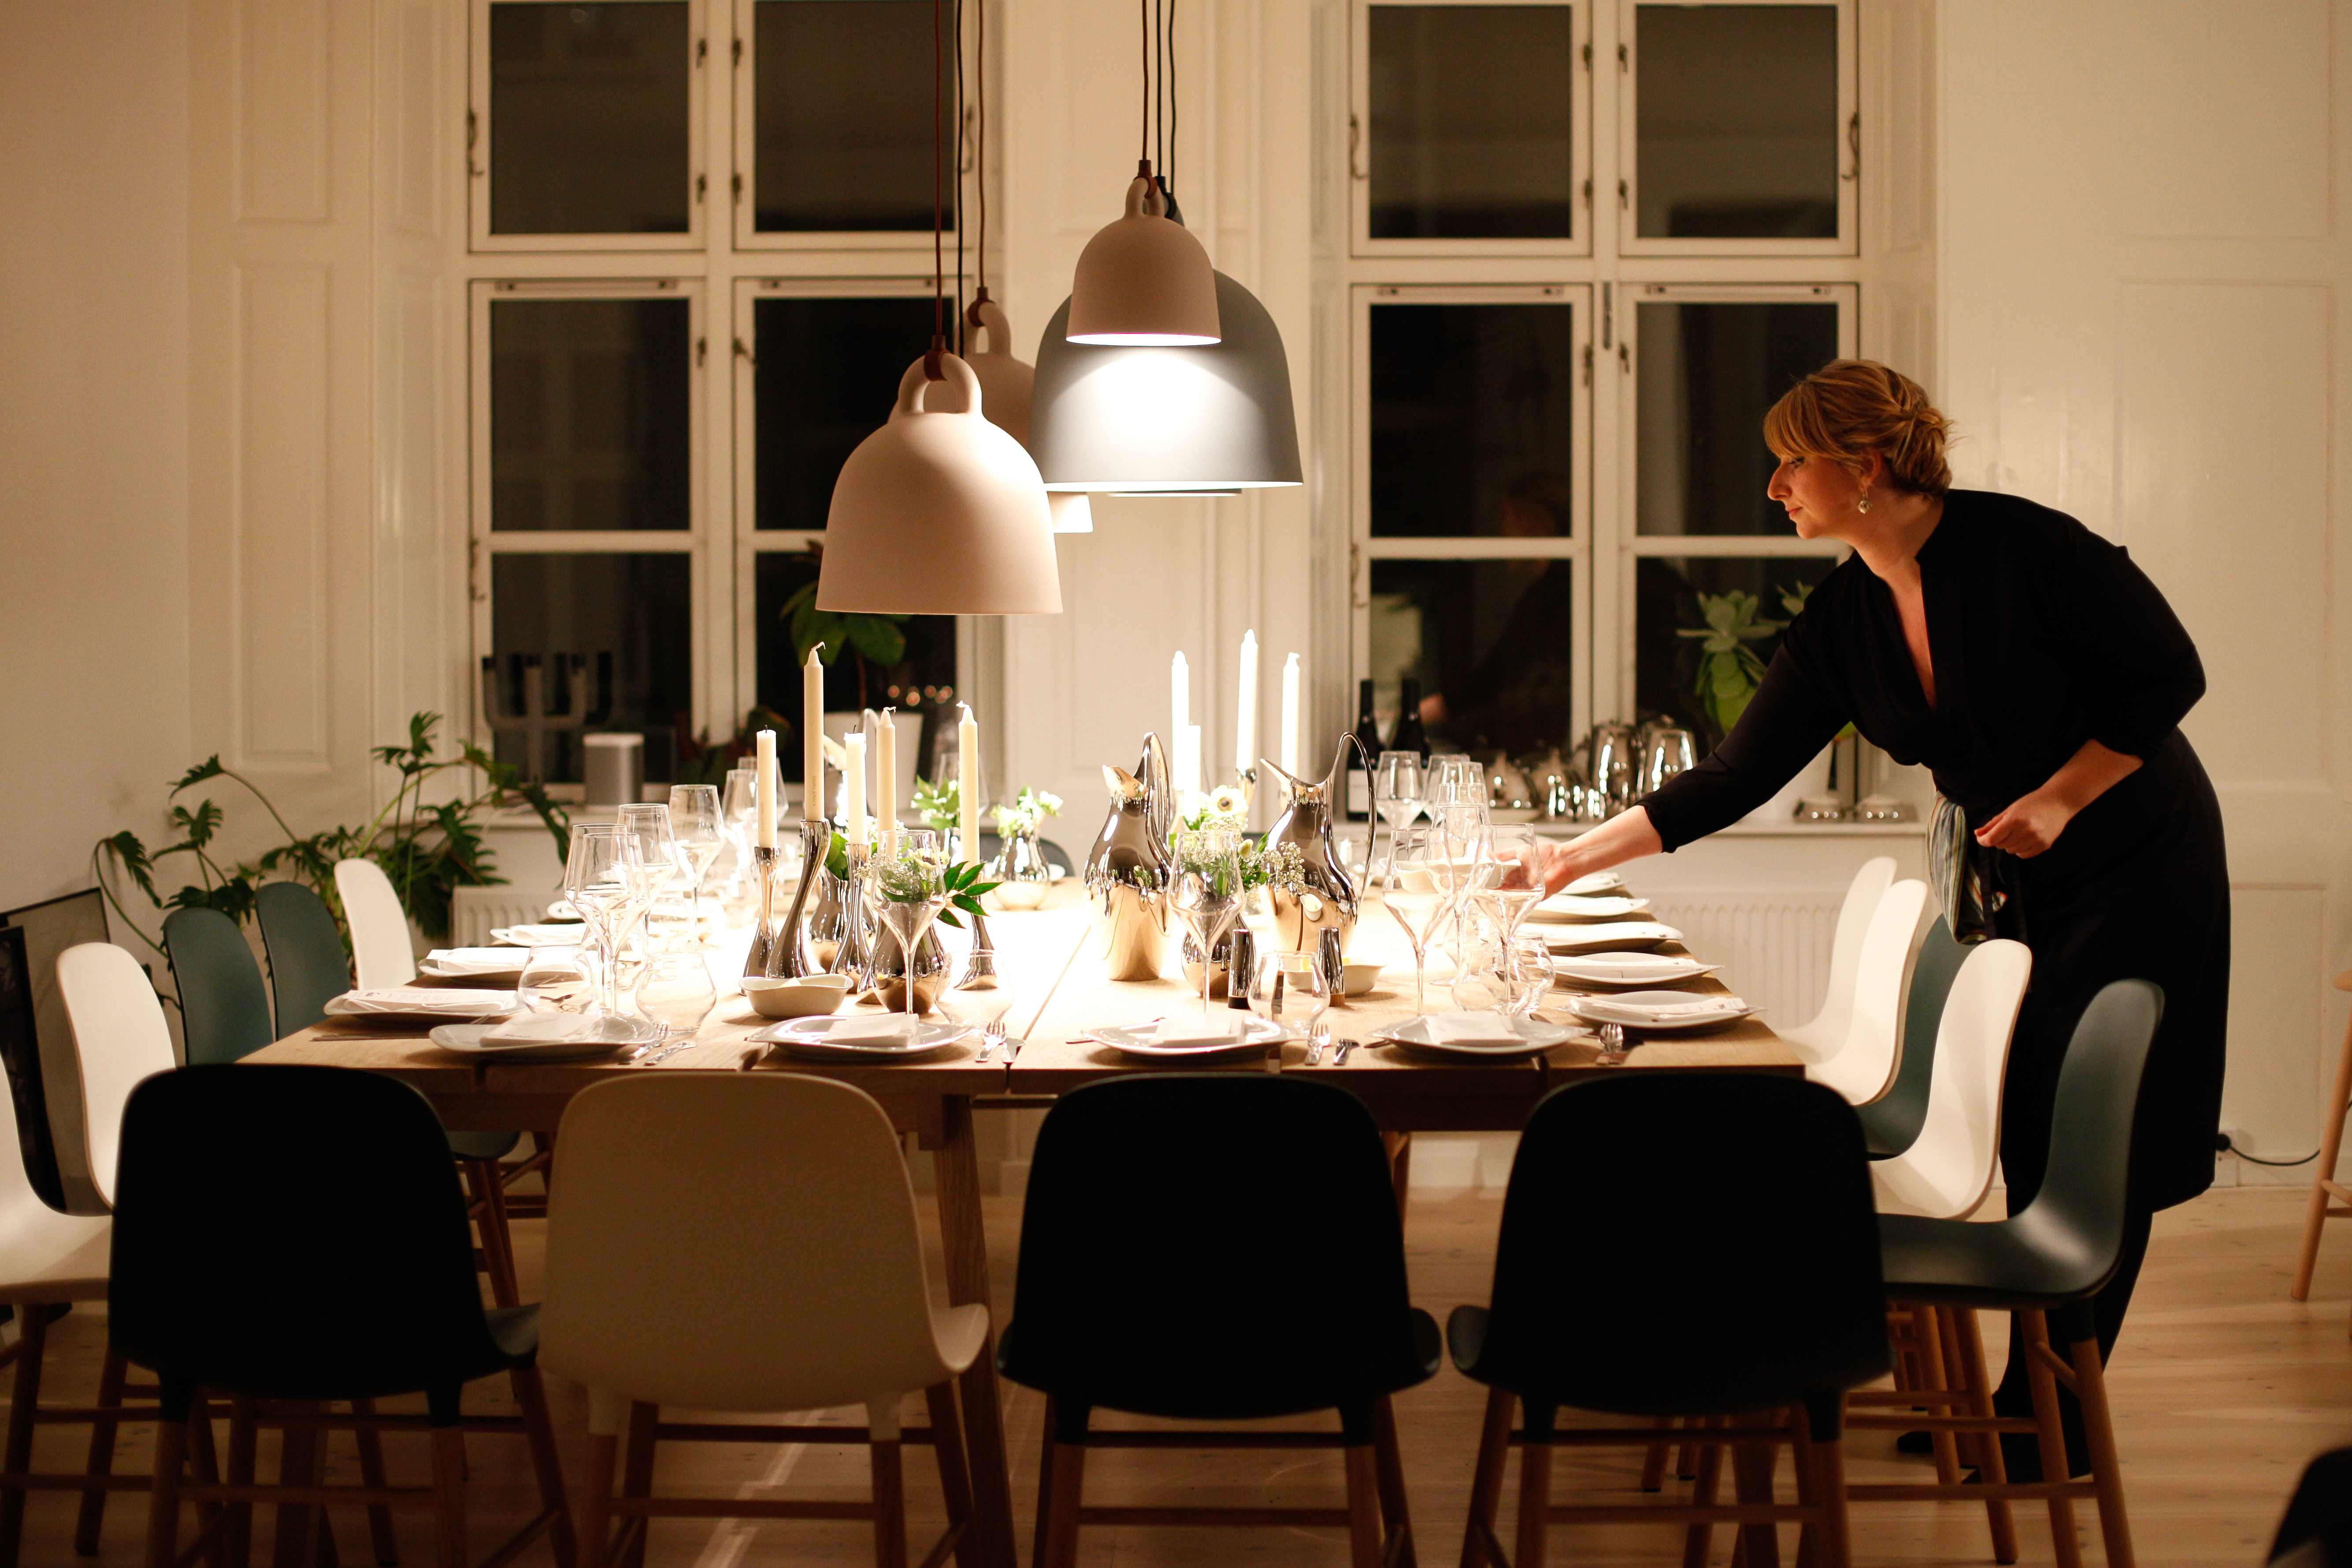
table, flower, chair, restaurant, furniture, room, decor, tableware, interior design, light fixture, dining room, function hall